Sky position (RA, Dec in degrees): 244.753, 10.943
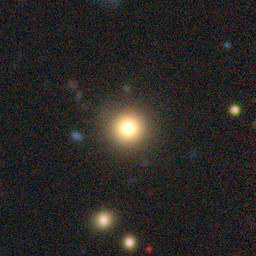
Galaxy morphology: Round Smooth Galaxies